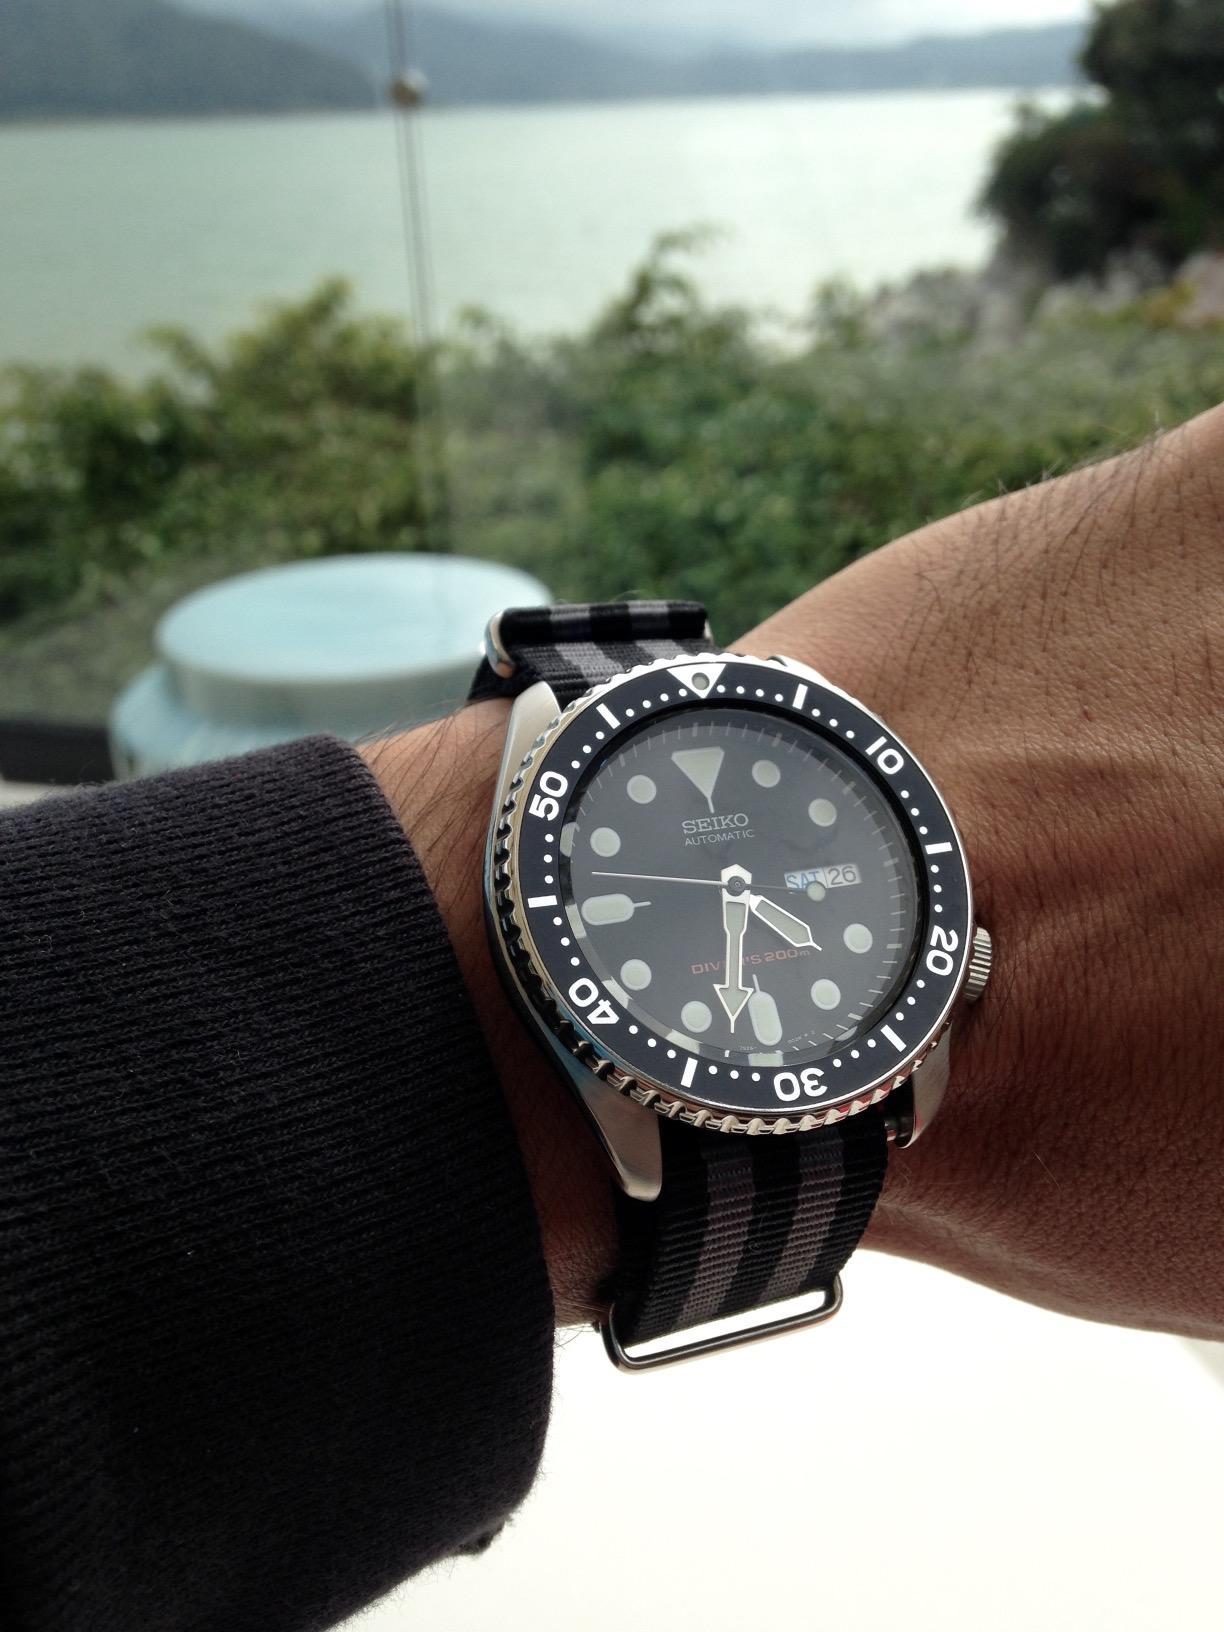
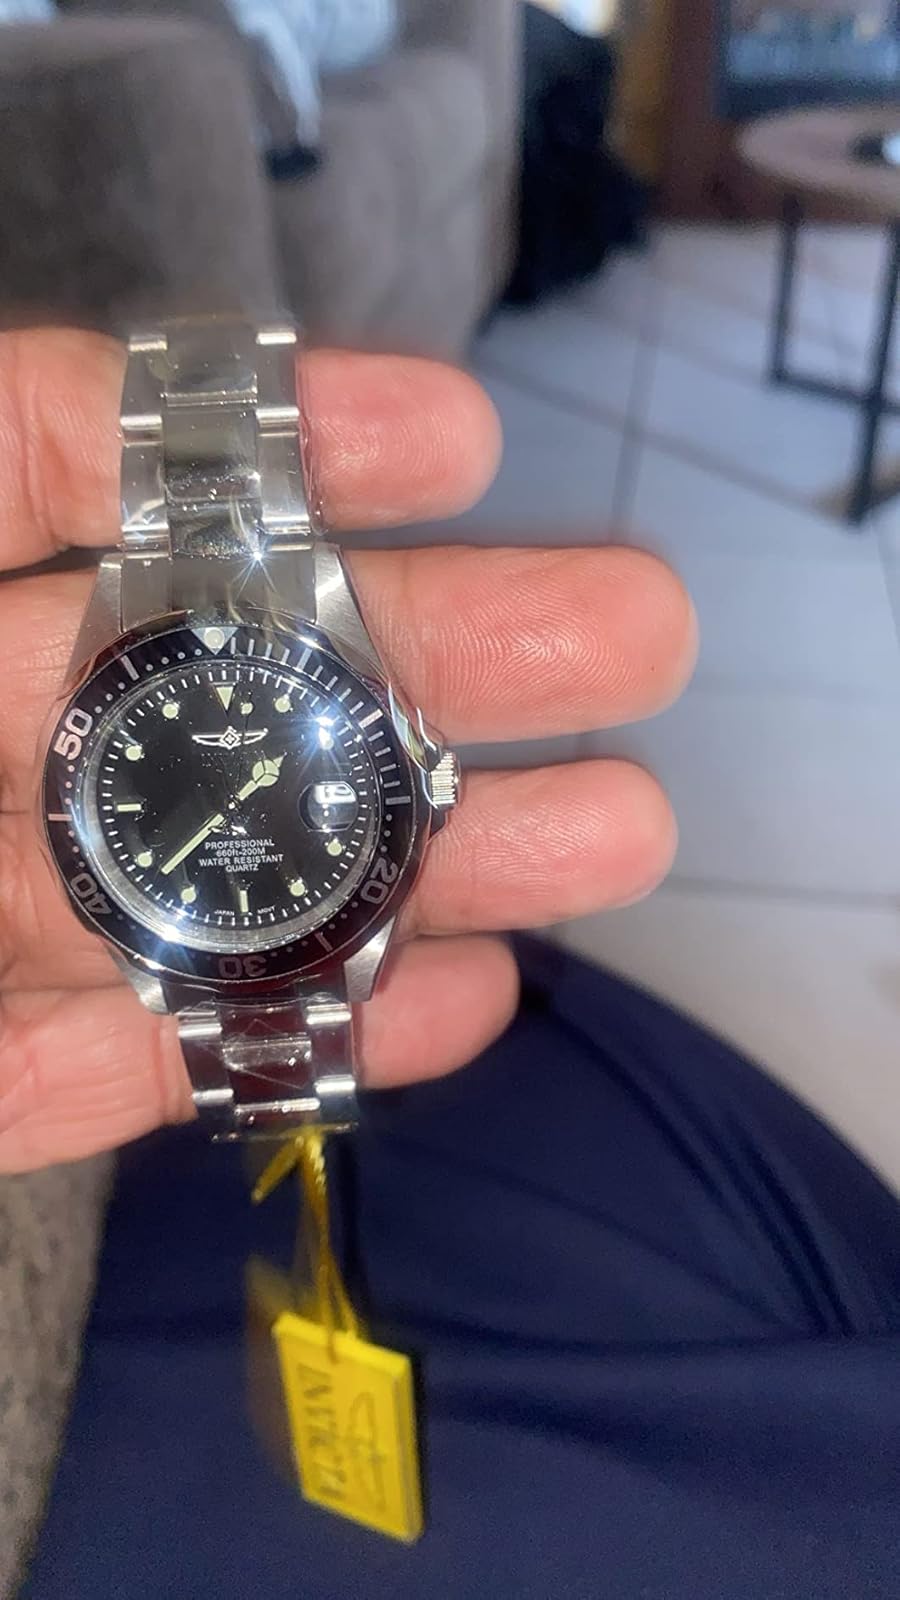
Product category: accessories_watch
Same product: no